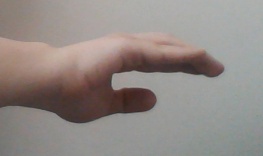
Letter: jeem